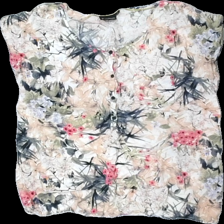
View: front
Type: T-shirt
Category: Ladies
Brand: Soulmate
Colors: Pink, Green, White
Material: 100% viscose
Pattern: Floral print
Cut: Regular
Size: L
Season: All
Damage location: top center
Damage 2 location: top right
Damage 3 location: middle center
Price range: 50-100
Recommended usage: Reuse
Description: blommig t-shirt